Shelby County Public Library

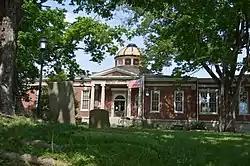

The Shelby County Public Library, formerly the Carnegie Public Library, in Shelbyville, Kentucky, United States, is a Carnegie library which was built in 1903. It was listed on the National Register of Historic Places in 1985.